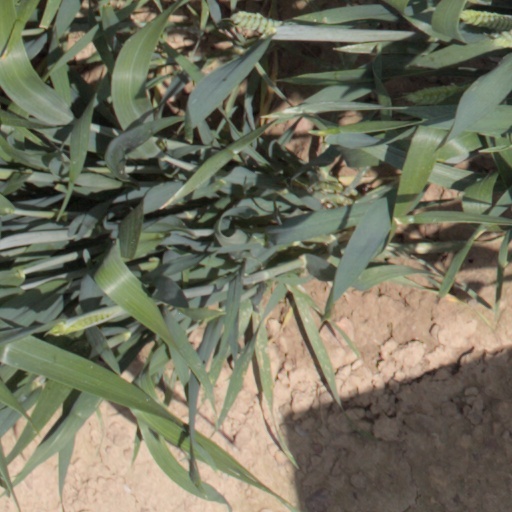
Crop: wheat